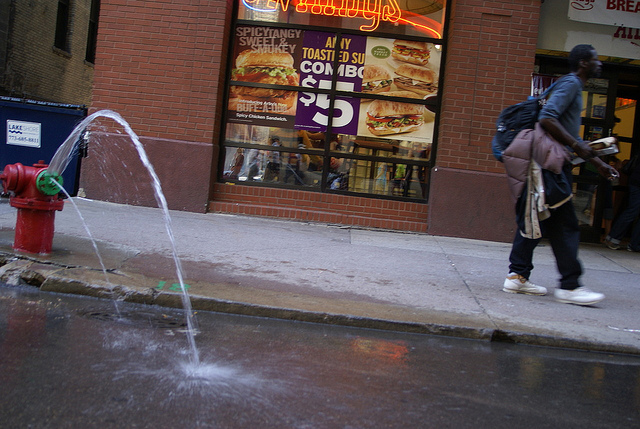
user: Given an image and a question. Answer the question in a short answer. Question: What is the fire hydrate doing? Short Answer:
assistant: leak